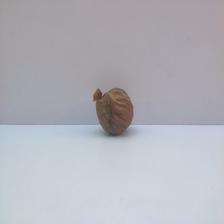
Size: Spoiled